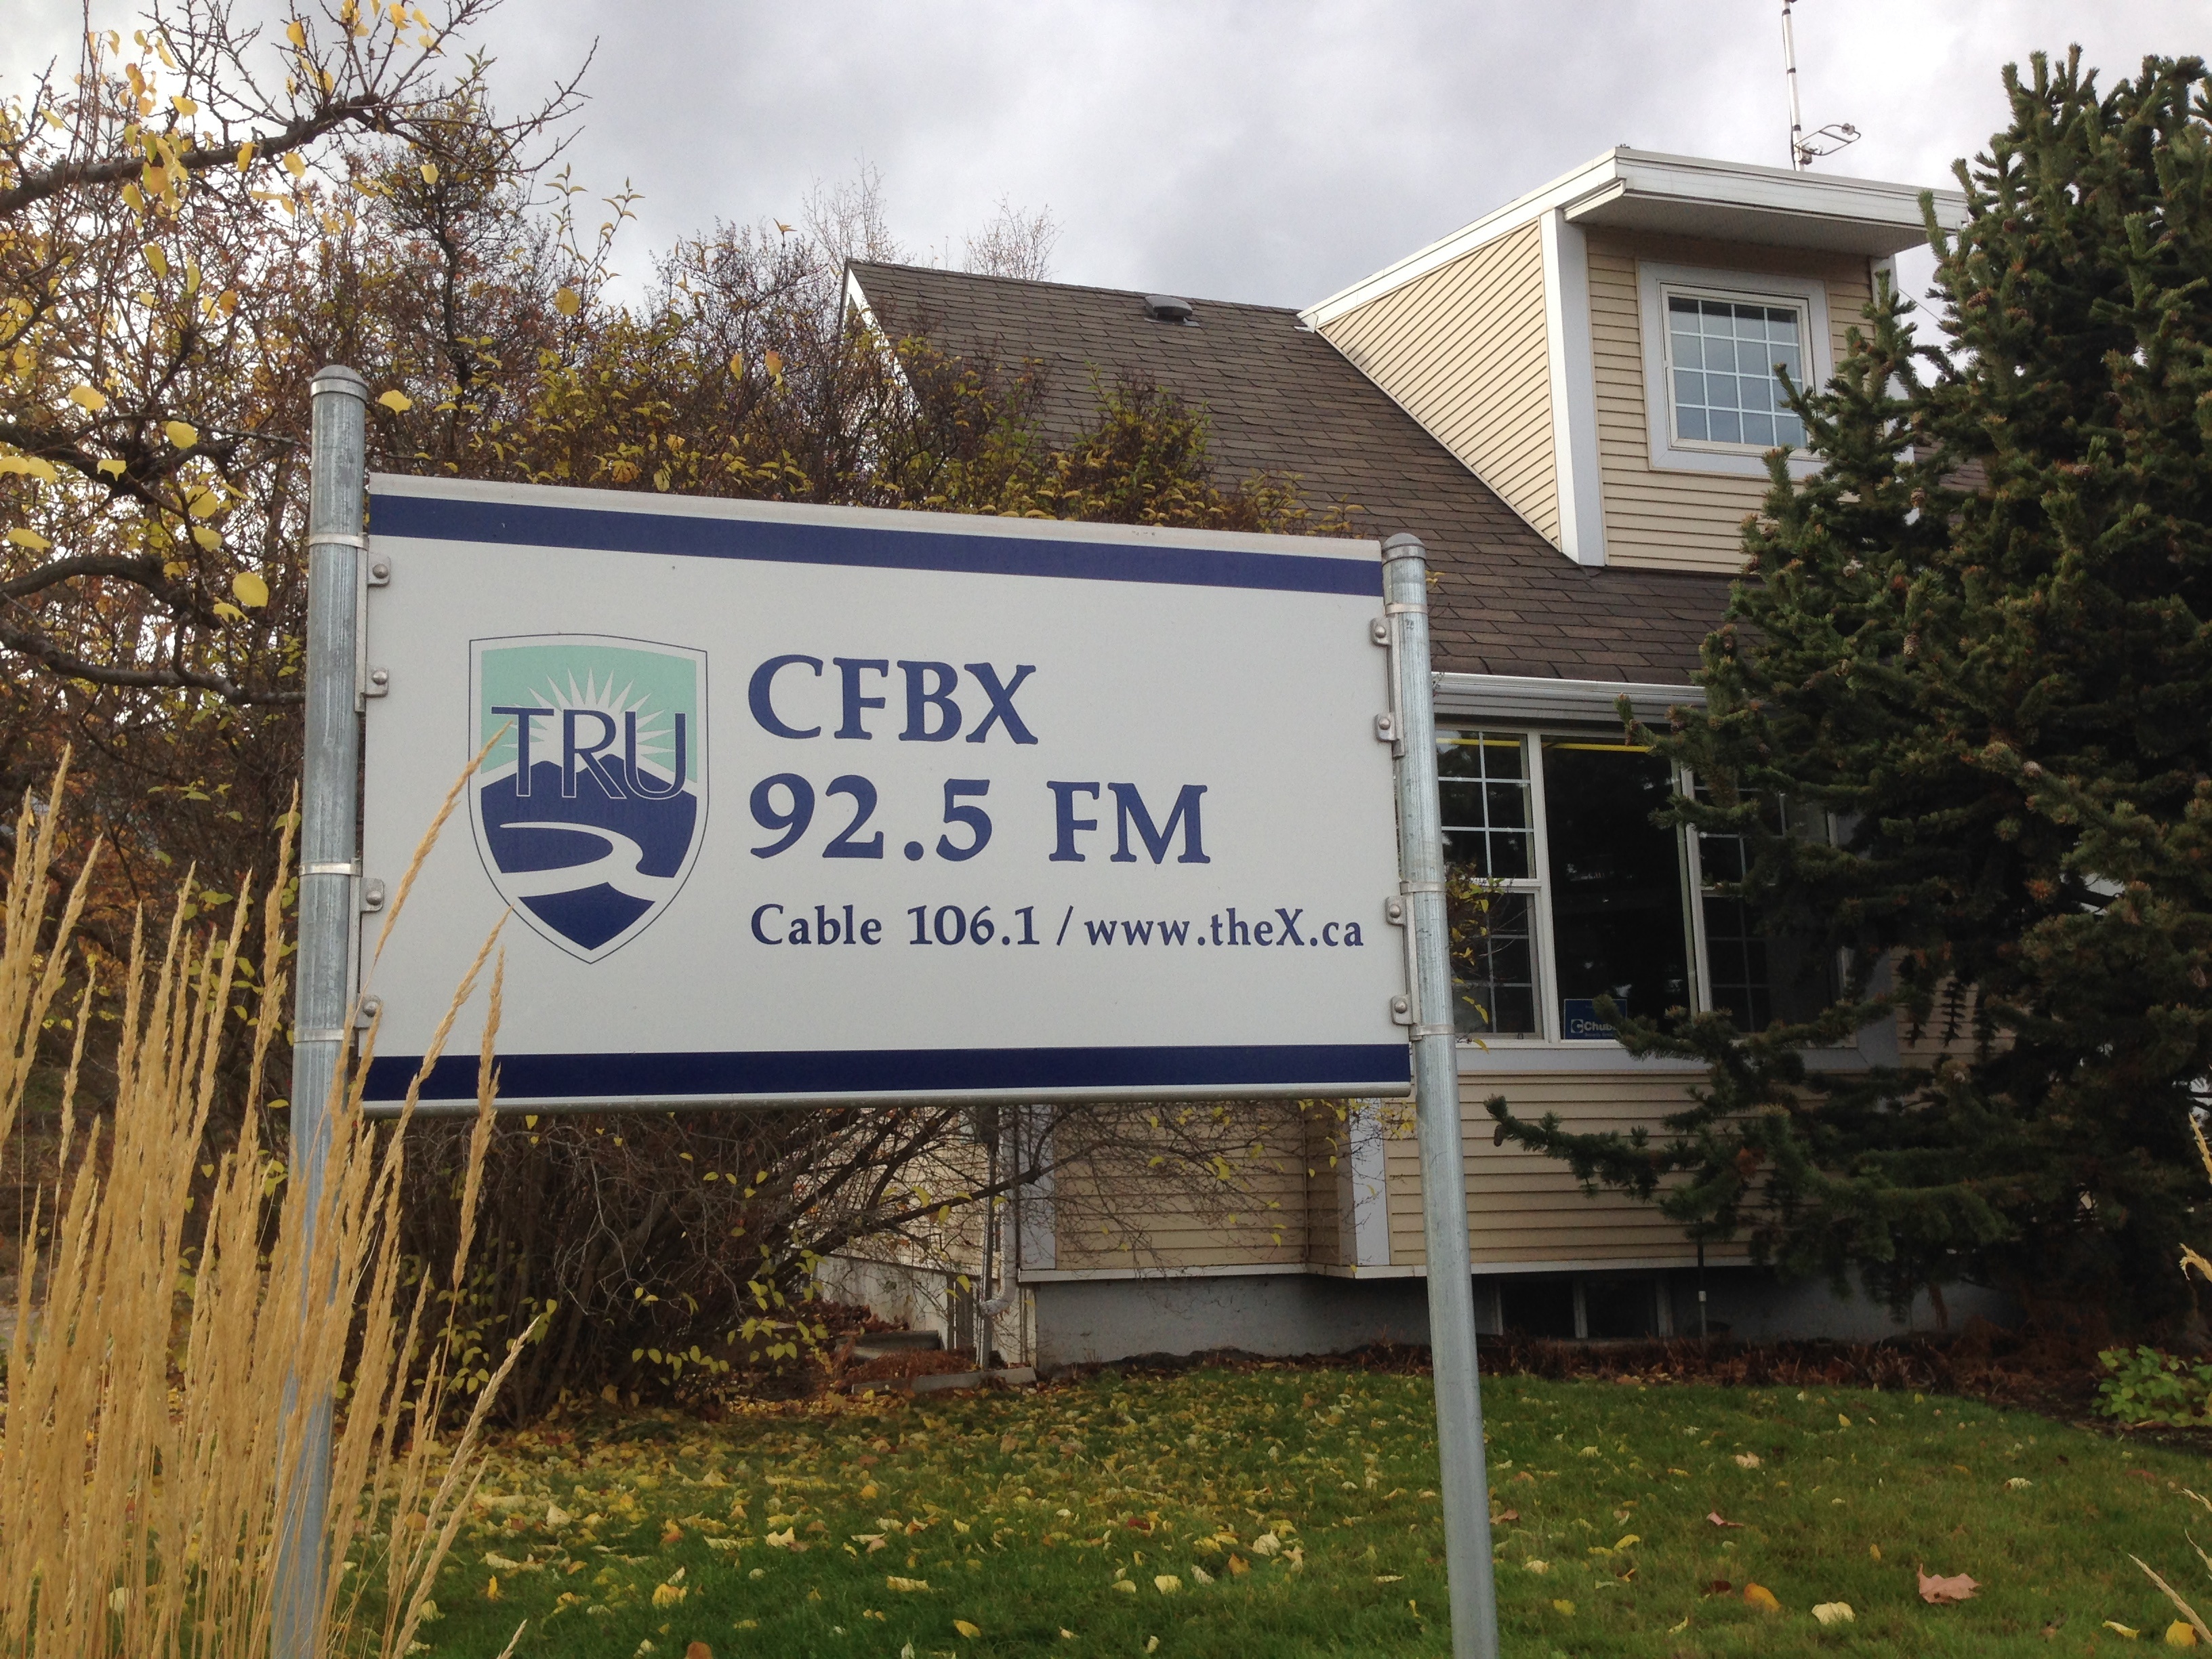
home, sign, community, street sign, signage, neighbourhood, traffic sign